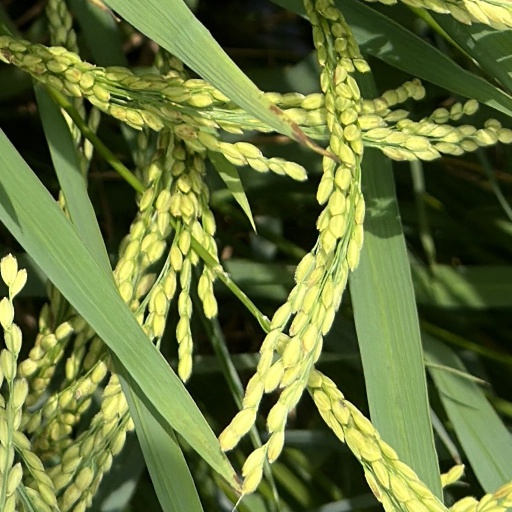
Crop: rice